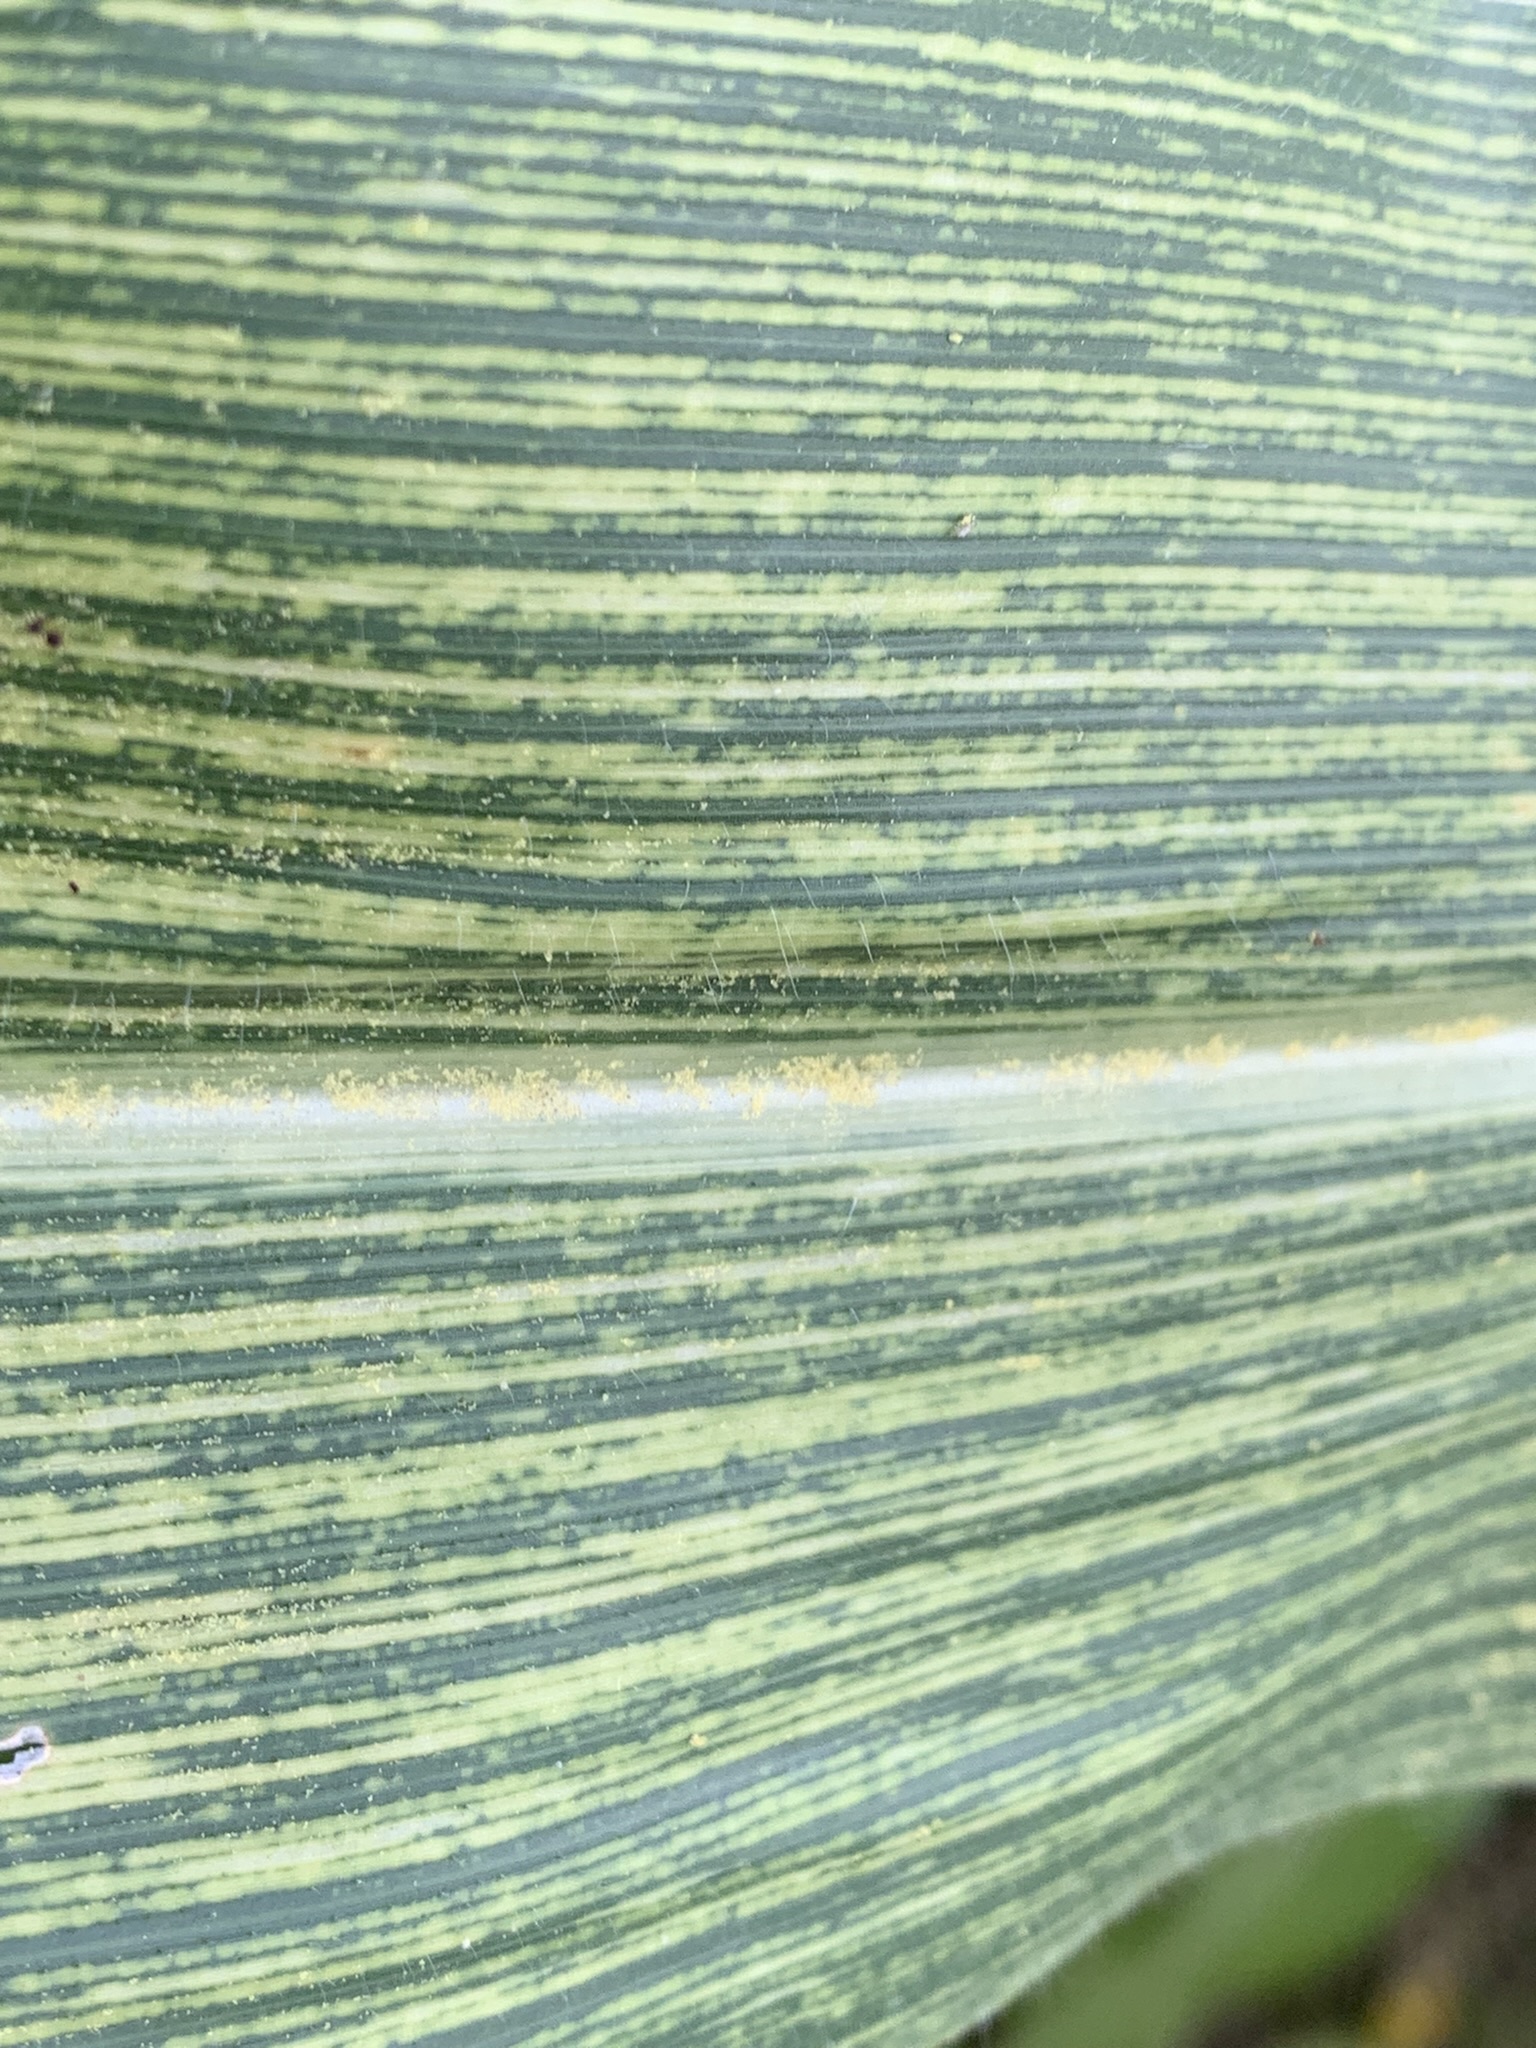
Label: MSV